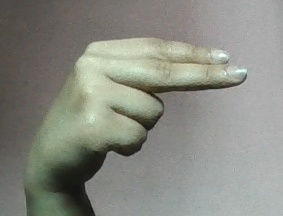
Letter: ain